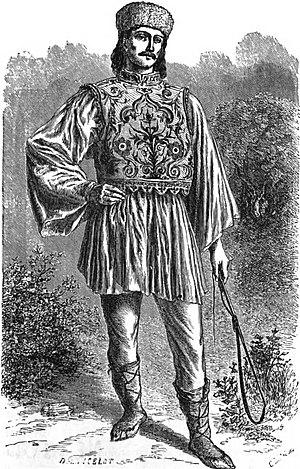
L’origine des roumanophones et même leur définition actuelle sont sujets, dans les sciences historiques, humaines et linguistiques, à des controverses découlant de deux problématiques :
Les noms des Roumains sont les dénominations données au fil du temps et selon les territoires, aux locuteurs de la langue roumaine.
Les chapeaux à la valaque sont principalement de trois sortes :